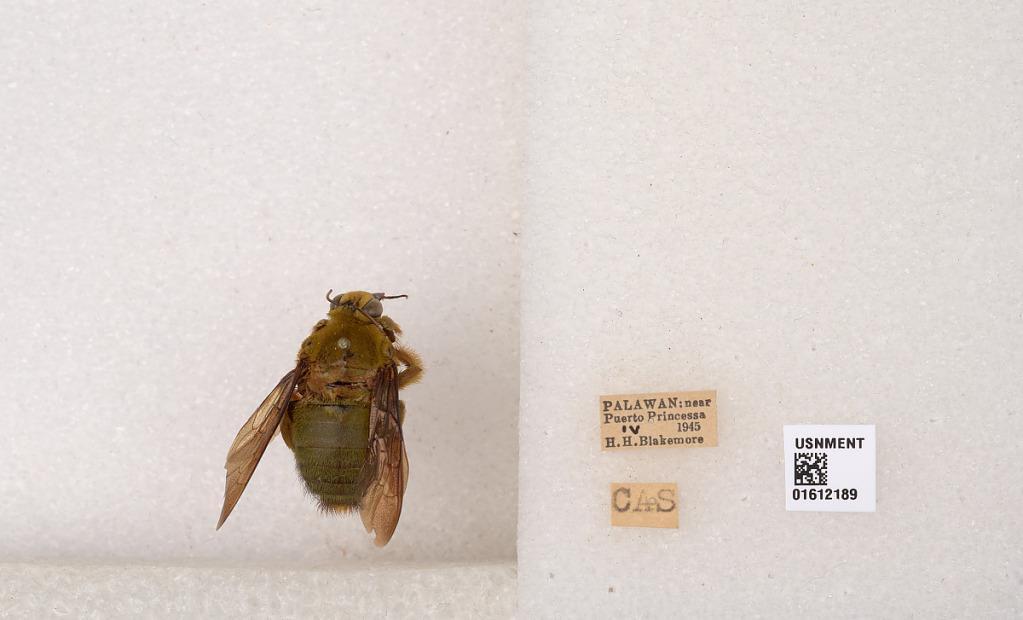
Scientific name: Xylocopa (Koptortosoma) sp.
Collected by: Barbielini
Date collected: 1945-4-1
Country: Philippines
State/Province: Mimaropa
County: Palawan
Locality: Palawan, near Puerto Princessa